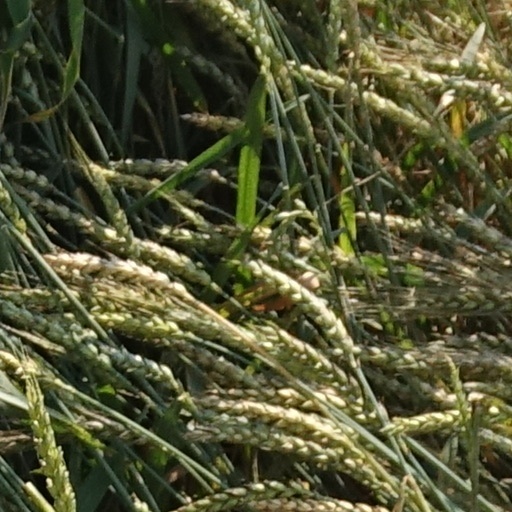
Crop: wheat